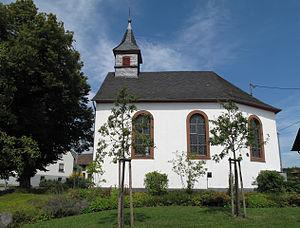
Gelenberg est une municipalité du Verbandsgemeinde Kelberg, dans l'arrondissement de Vulkaneifel, en Rhénanie-Palatinat, dans l'ouest de l'Allemagne.